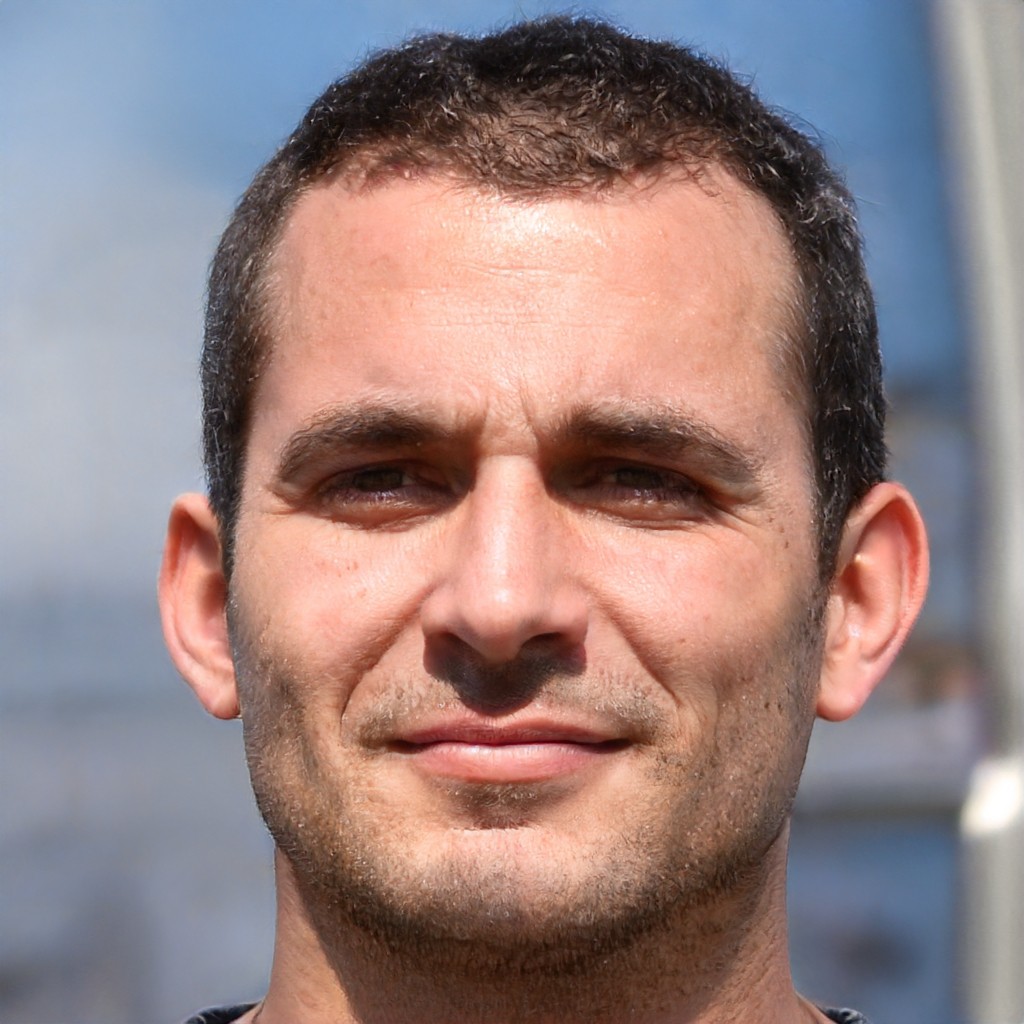
Gender: Male